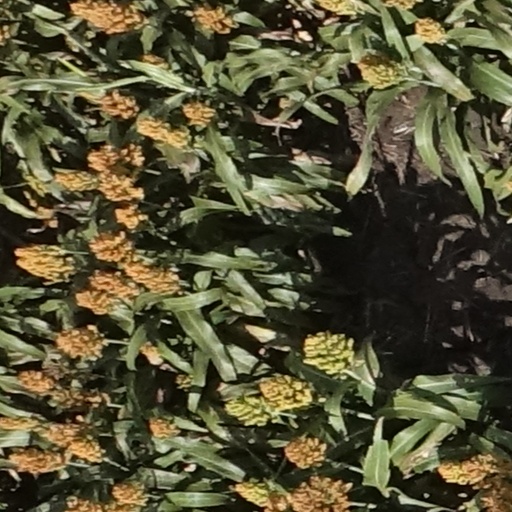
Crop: sorghum